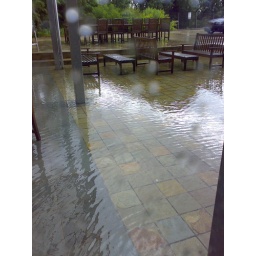
Our outdoor seating area became an outdoor paddling pool (didn't dare open the door - the water was above the threashold)